European Green Party

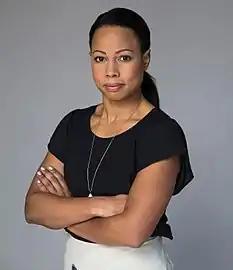
Alice Bah Kuhnke, Deputy chairwoman of the Greens–European Free Alliance (Greens/EFA) group in the European Parliament.

The EGP also includes a number of individual members, although, as most other European parties, it has not sought to develop mass individual membership.